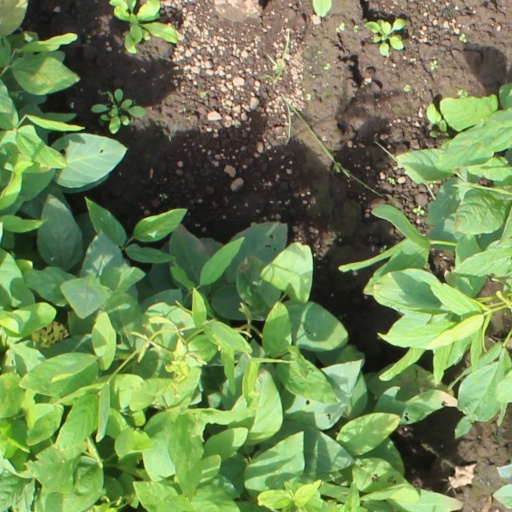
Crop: soybean